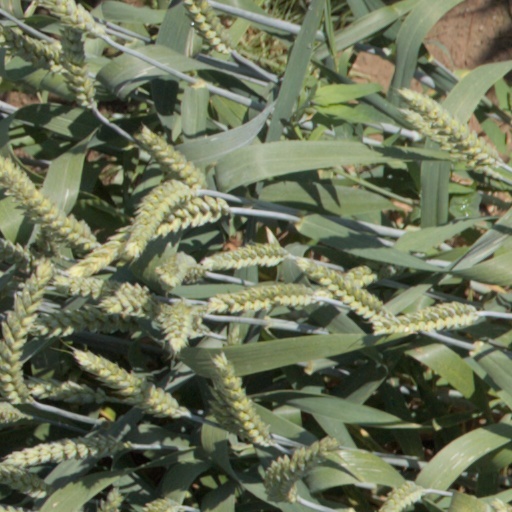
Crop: wheat